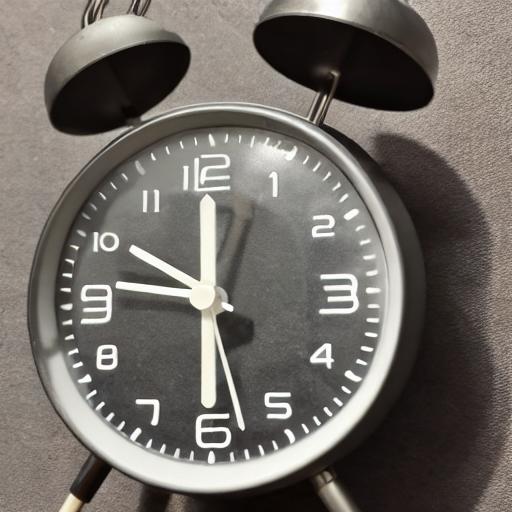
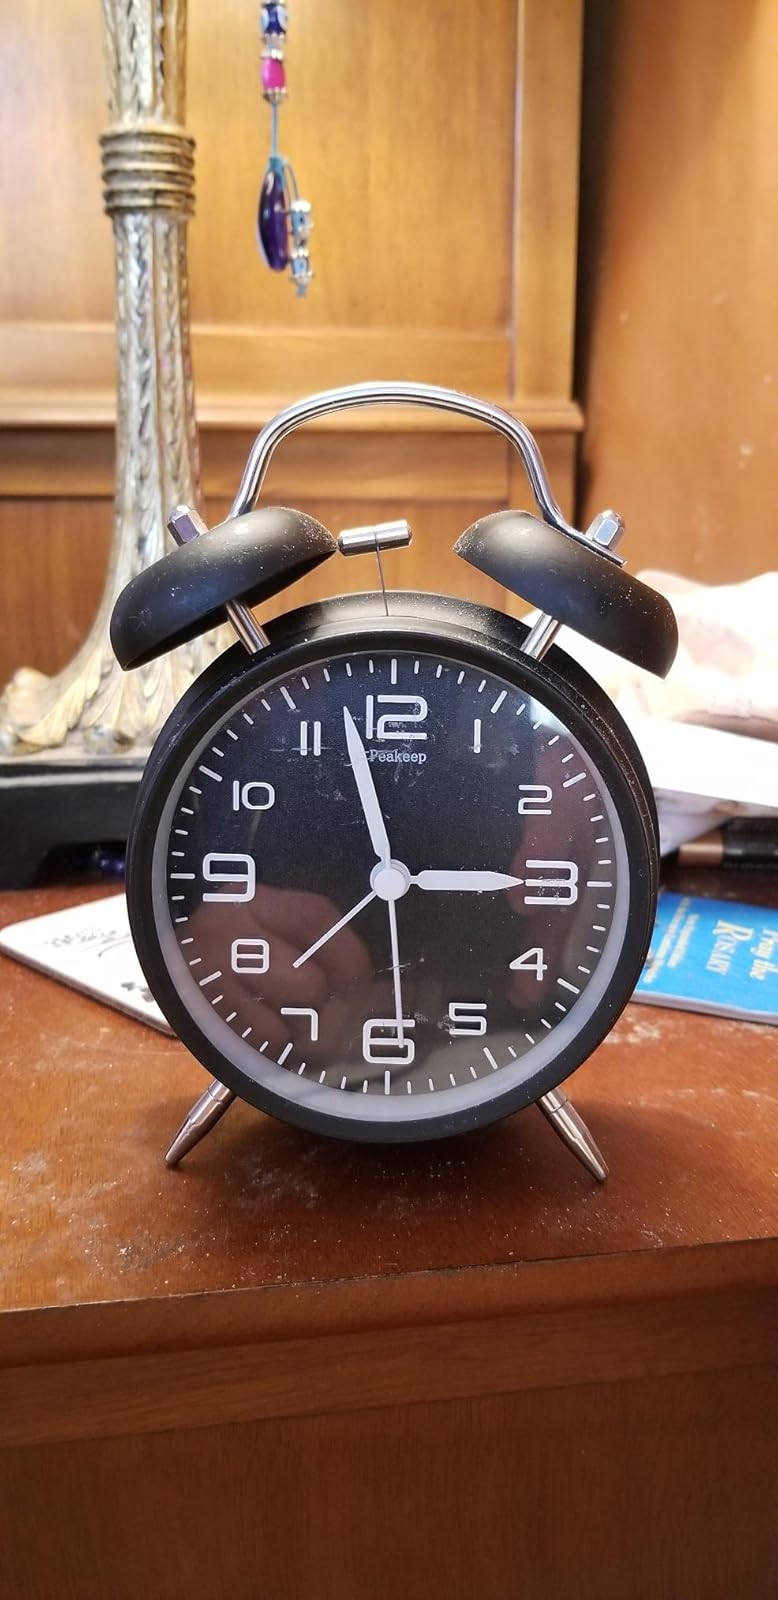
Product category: clock
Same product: no